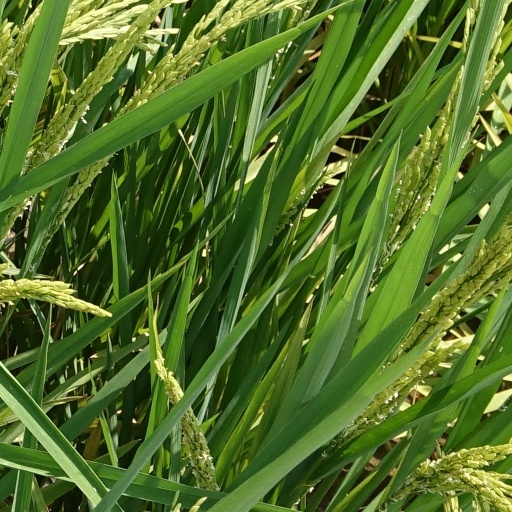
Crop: rice